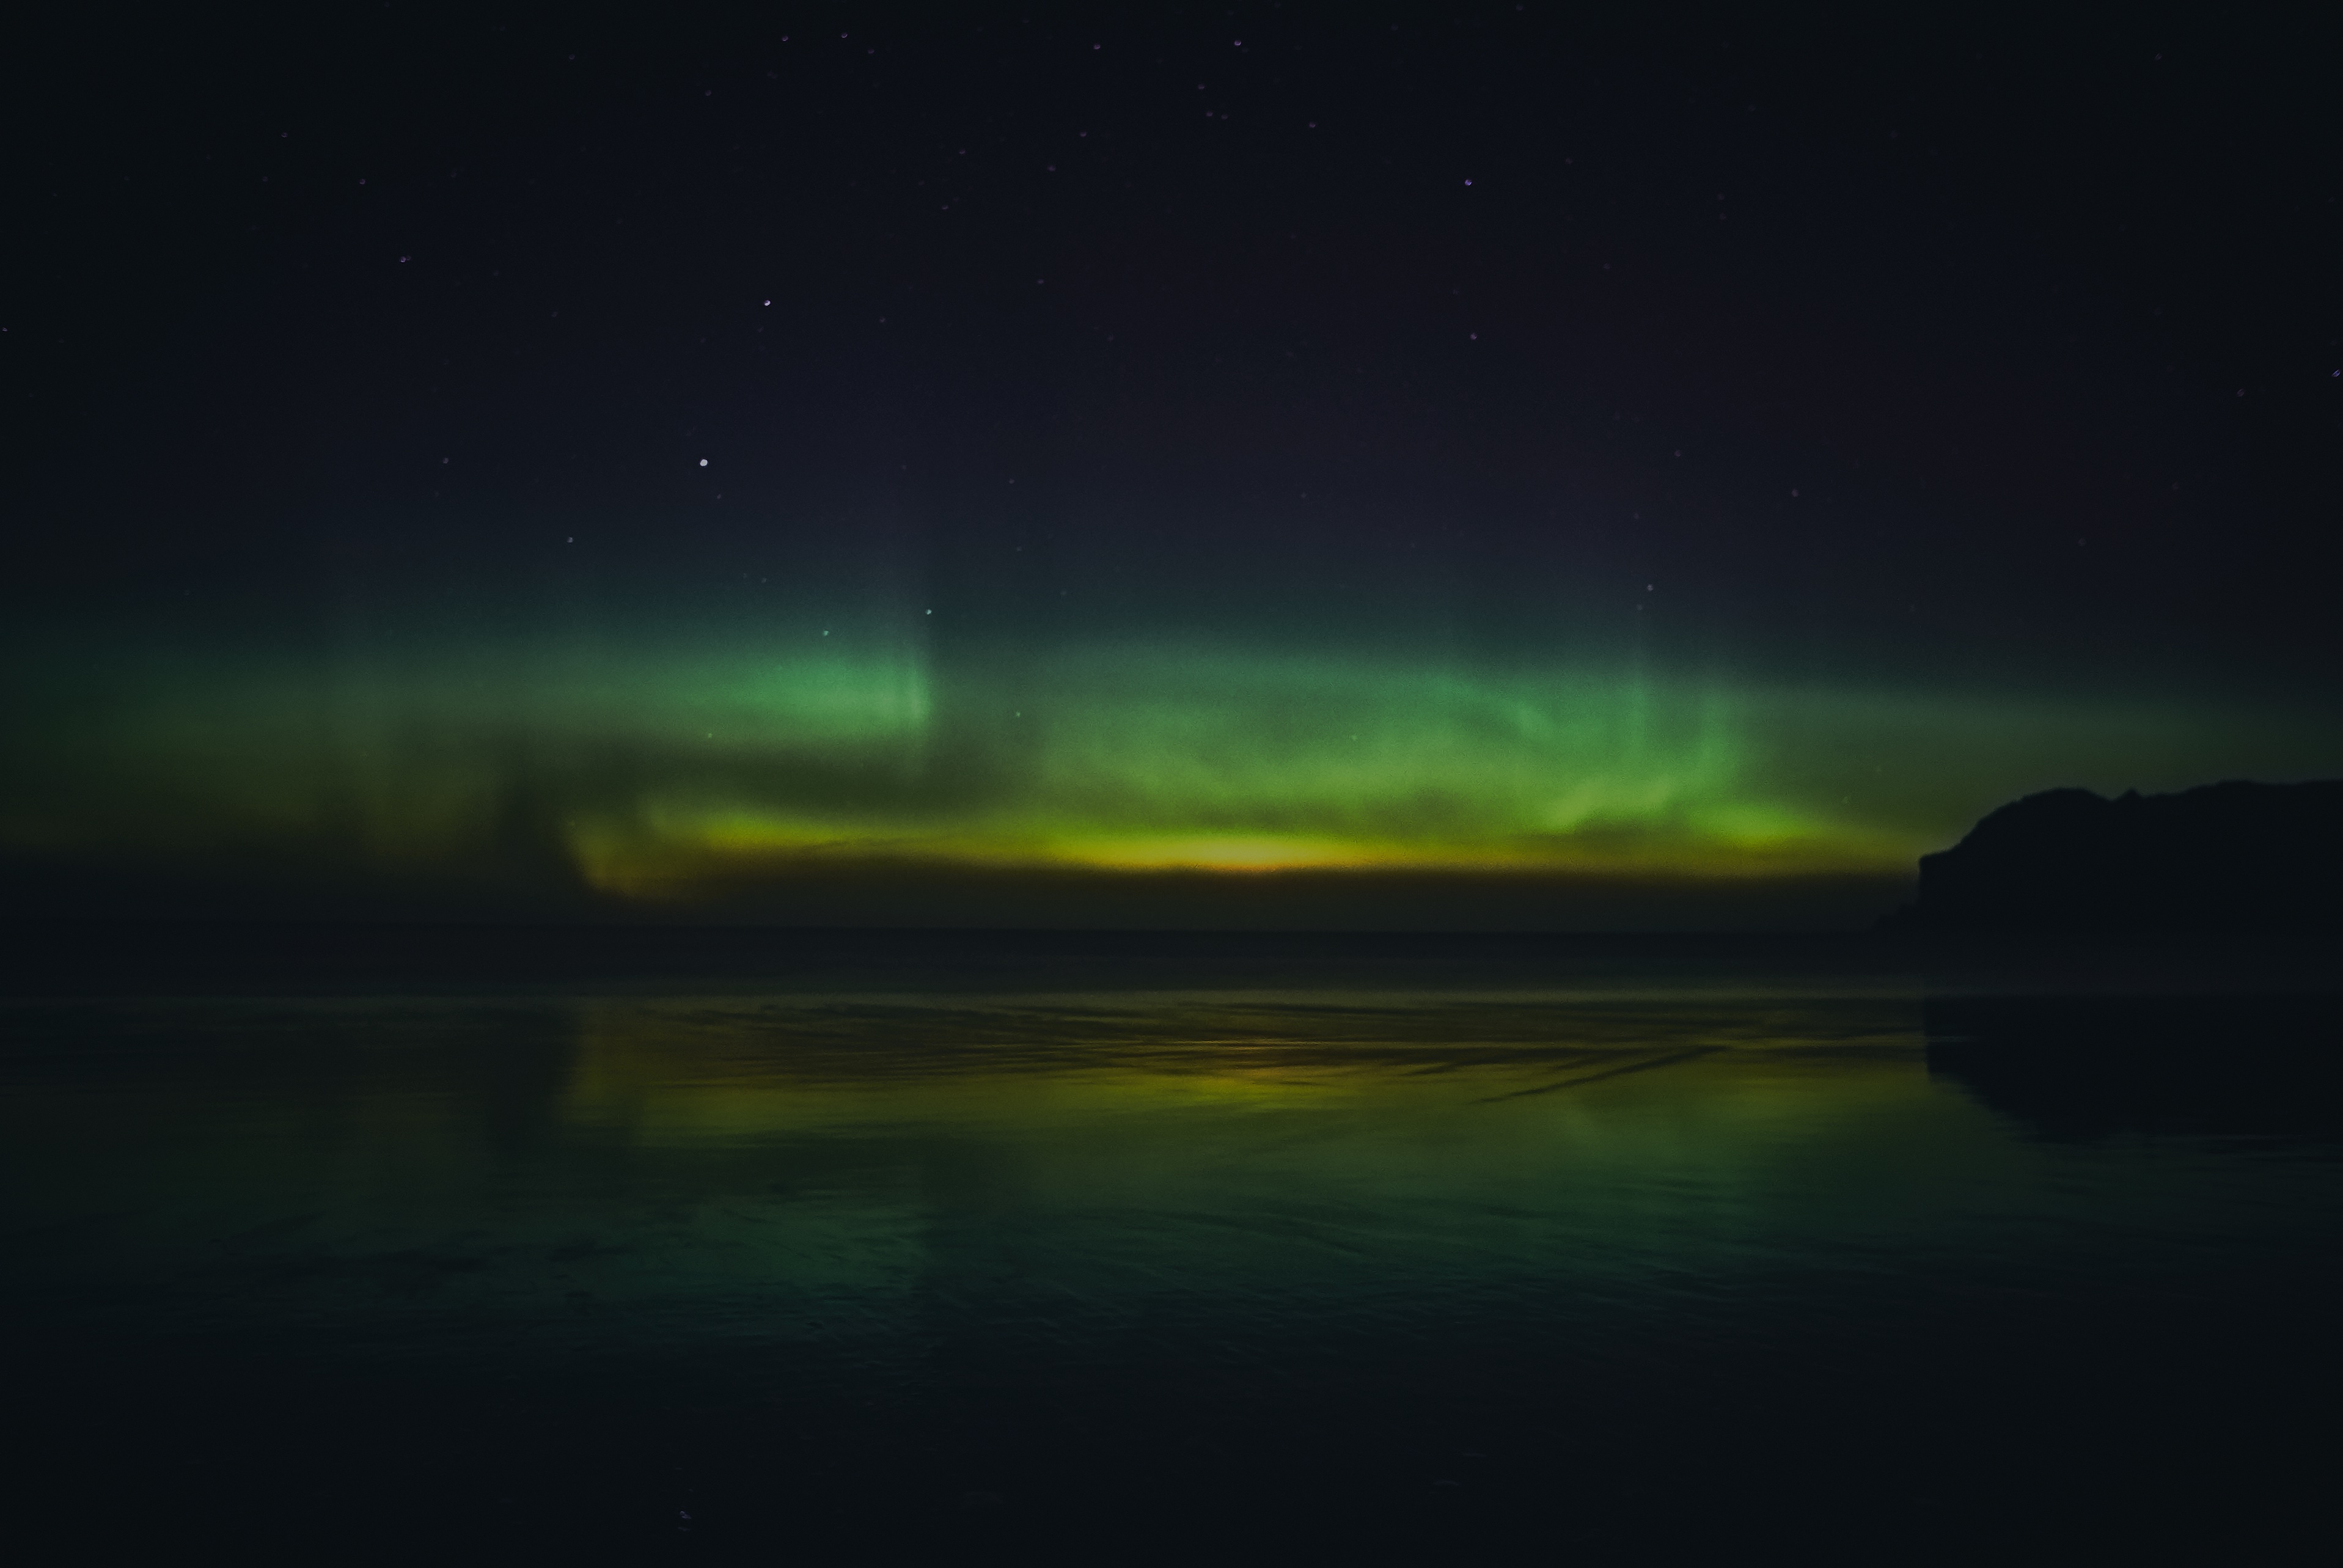
light, night, atmosphere, reflection, darkness, aurora, moonlight